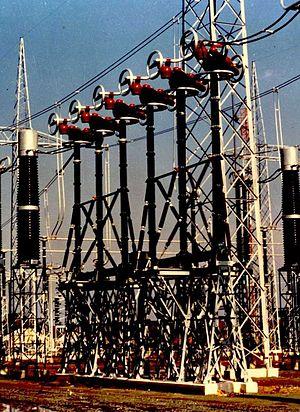
La tension transitoire de rétablissement est la tension électrique qui se rétablit aux bornes d'un appareillage électrique lorsqu'il interrompt un courant alternatif.